Hippomedon (Seven against Thebes)

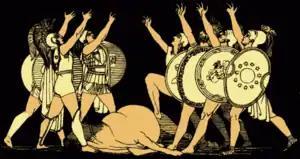
The Oath of the Seven Chiefs, Greek Mythology

In Greek mythology, Hippomedon (Ἰππομέδων, "gen".: Ἰππομέδοντος) was one of the Seven against Thebes. He lived near the lake Lerna in Peloponessus; the foundations of his house on Mount Pontinus at Lerna were shown in Pausanias' times. In Euripides' "The Suppliants", he is characterized as a person uninterested in comfort and entertainments, eager to face hardships, and dedicating a lot of time to training for combat.